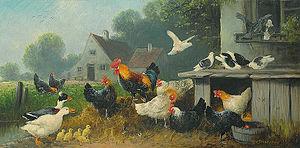
Une volaille est un oiseau domestique, appartenant généralement aux gallinacés ou aux palmipèdes, élevé pour sa chair, ses œufs, ses plumes. L'échelle d'élevage des volailles va de l'intensif industriel spécialisé pouvant regrouper des centaines de milliers d'individu à l'élevage paysan, fermier ou familial des quelques oiseaux rustiques.
Les oiseaux, encore appelés dinosaures aviens, sont une classe d'animaux vertébrés caractérisée par la bipédie, la disposition des ailes et un bec sans dents.